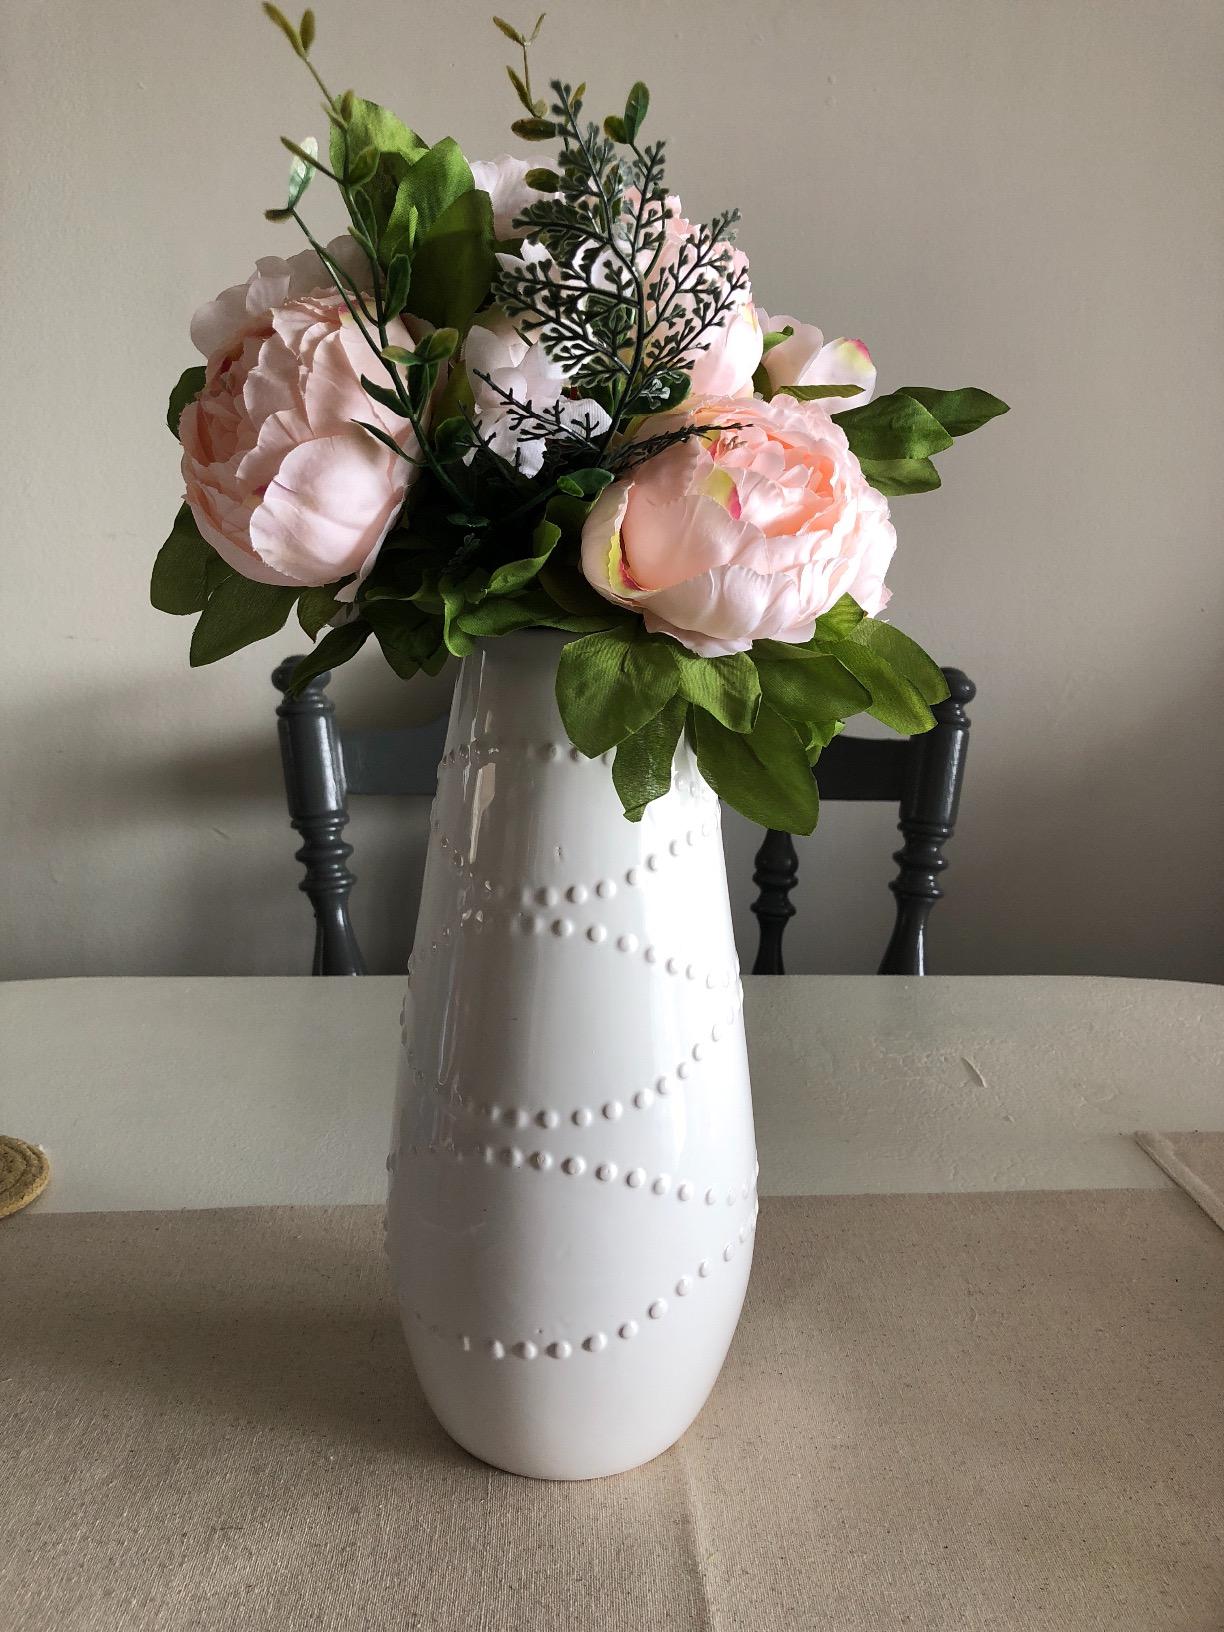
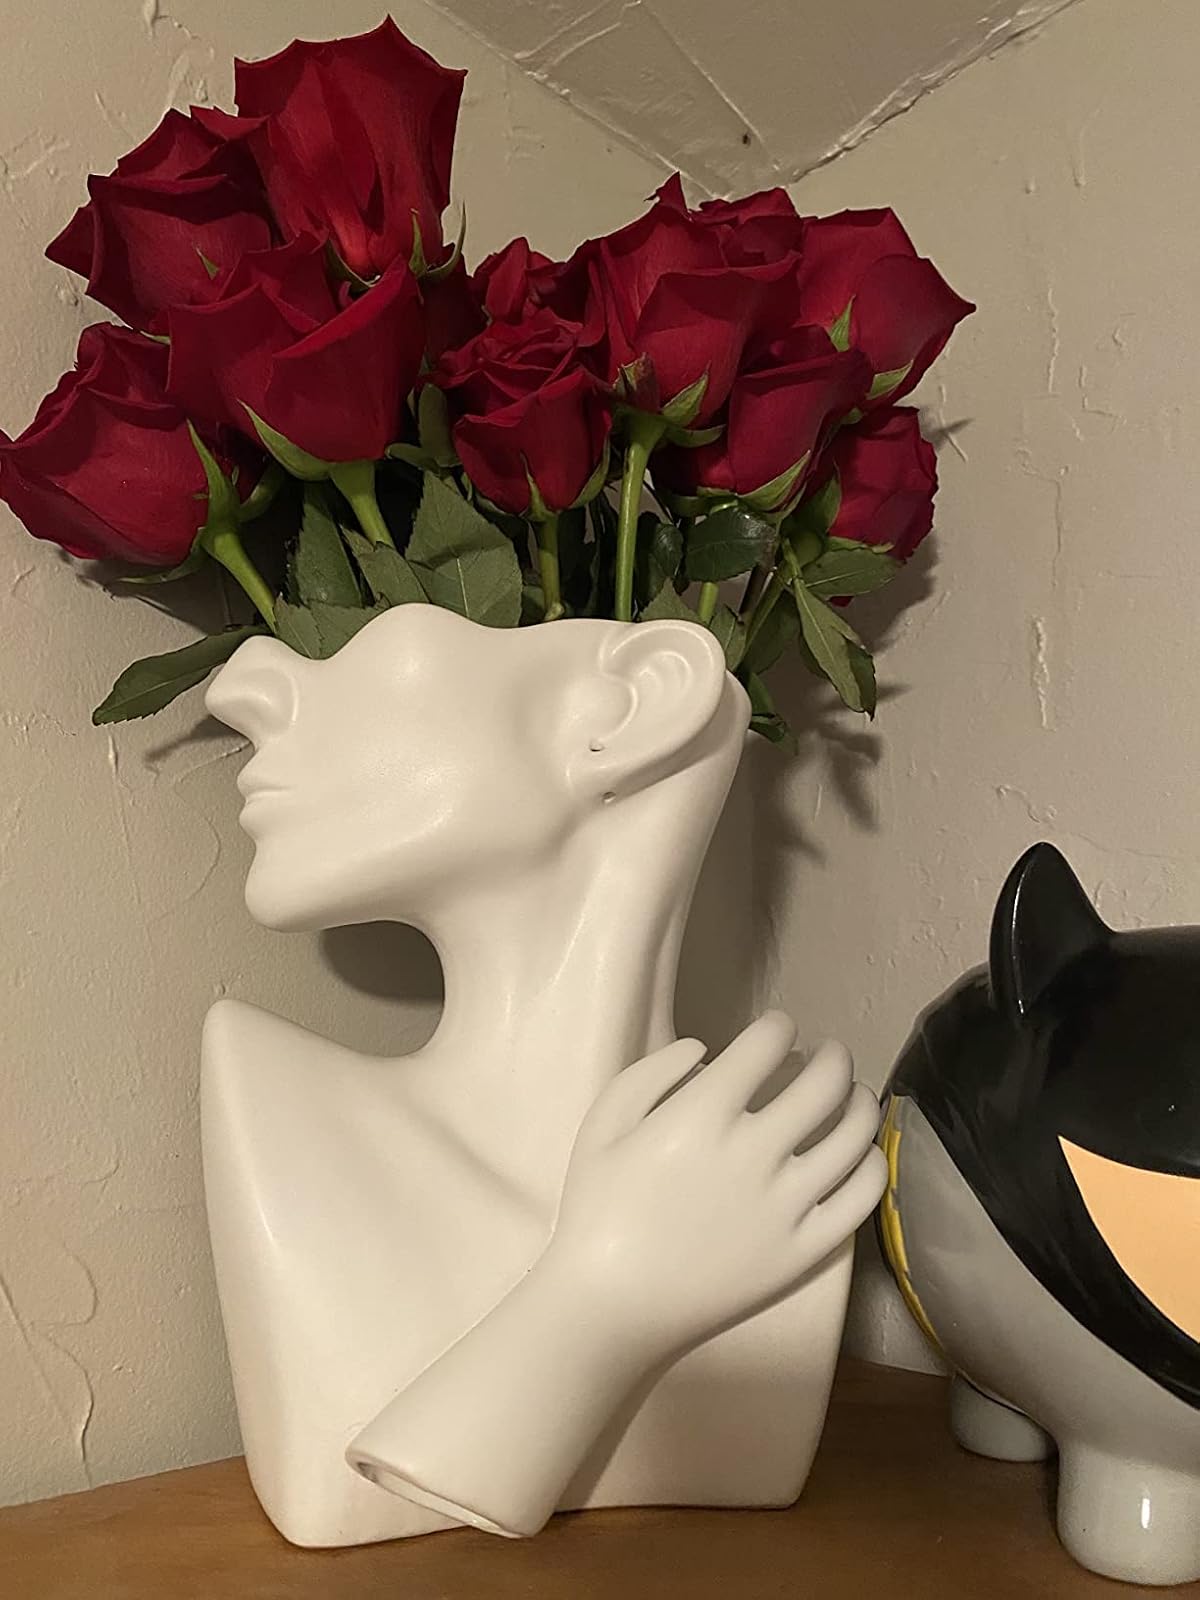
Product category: vase
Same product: no